Hotel New Netherland

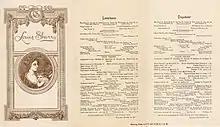
A 1917 menu for the "Louis Sherry" restaurant in the Hotel Netherland

Built in 1892-93 to a design by William H. Hume for William Waldorf Astor, its original lessee was Ferdinand P. Earle. The structure was in height with 17 stories, making it the "tallest hotel structure in the world". The structure was among the first steel-framed buildings in the city and it enjoyed a reputation for being a very fashionable hotel and location in its day. It was classified as a luxury hotel, rather than one with apartment accommodations as it provided permanent accommodations to its residents, albeit without kitchens. Meals were served in the hotel's dining room, the Louis Sherry restaurant. Renamed the Hotel Netherland in 1908, the neo-Romanesque structure was razed in 1927, replaced by the Sherry Netherland Hotel.